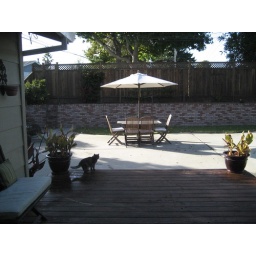
View from sliding glass doors in dining area (inside)